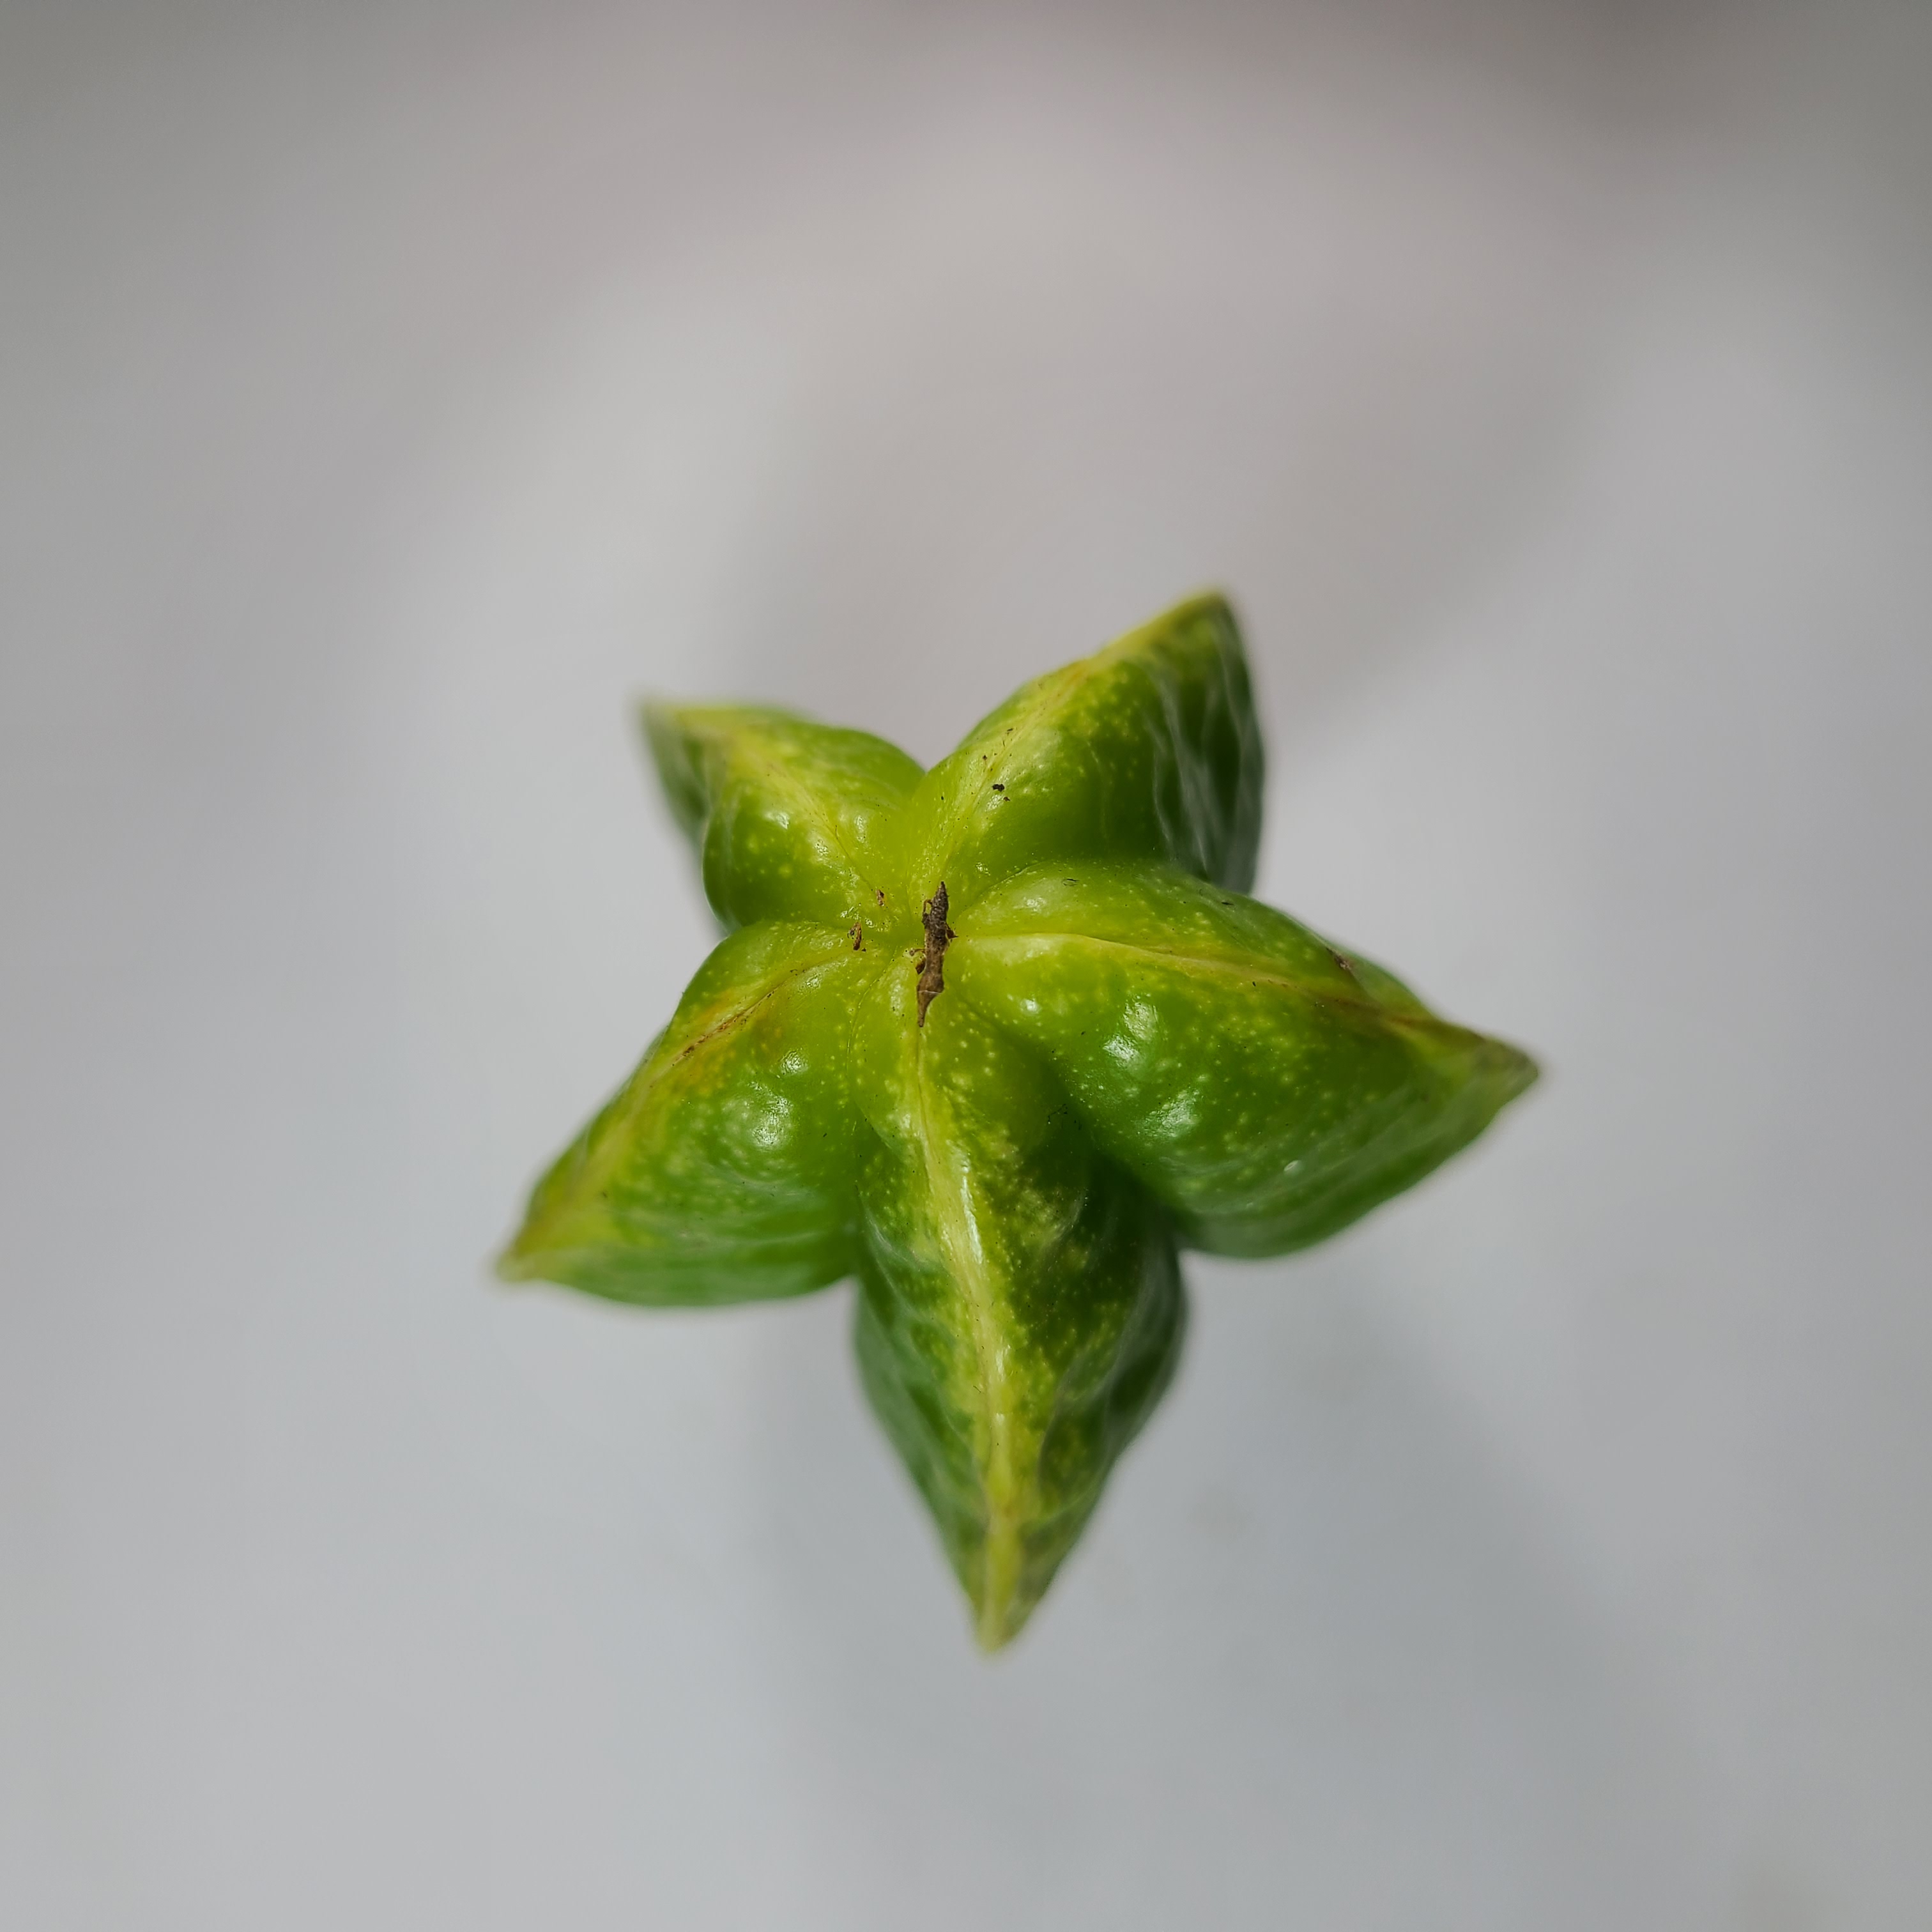
Label: Healthy Fruits